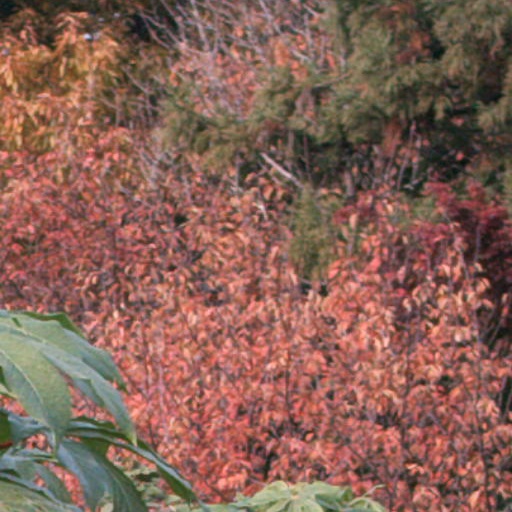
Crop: cassava